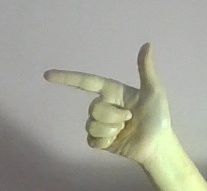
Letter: yaa